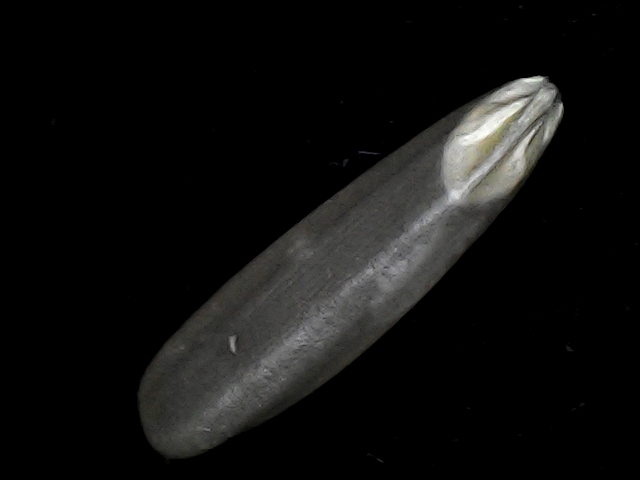
Rice variety: BRRI102